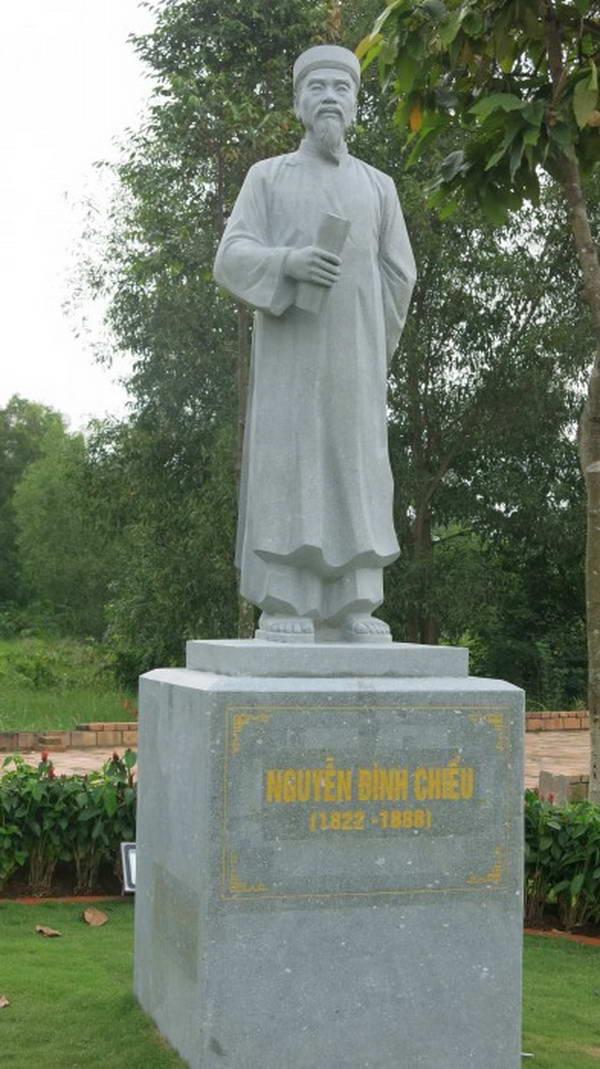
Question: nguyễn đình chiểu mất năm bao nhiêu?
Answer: nguyễn đình chiểu mất năm 1888